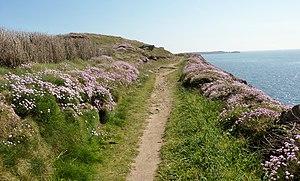
Ploumoguer
Ploumoguer [plumogɛʁ] est une commune du département du Finistère, dans la région Bretagne, en France.
L'armérie maritime, œillet marin, gazon d'Olympe, gazon d'Espagne ou statice, est une espèce de plantes herbacées vivaces de la famille des Plumbaginaceae. Sa répartition est au niveau du littoral de l'hémisphère nord.